Demographics of Mexico

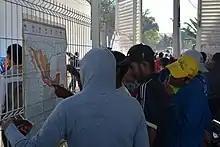
Central American migrant caravans Migrants looking for routes on a map of Mexico, November 2018

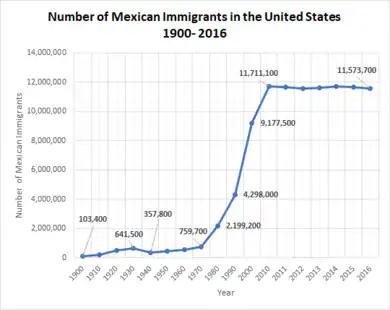
Trend of Mexican migration to the United States. Here the term immigrant refers to those who were not born in the U.S. but are now currently residing in the U.S. This can include naturalized U.S. citizens, legal permanent residents, employees and students on visas, and the undocumented.

Aside from the original Spanish colonists, many Europeans immigrated to Mexico in the late 19th and early 20th centuries. Non-Spanish immigrant groups included British, Irish, Italian, German, French and Dutch. Large numbers of Middle Eastern immigrants arrived in Mexico during the same period, mostly from Syria and Lebanon. Asian immigrants, mostly Chinese, some via the United States, settled in northern Mexico, whereas Koreans settled in central Mexico. The PRI governments, in power for most of the 20th century, had a policy of granting asylum to fellow Latin Americans fleeing political persecution in their home countries. This led to the arrival of immigrants, mainly political refugees from Argentina, Chile, Cuba, Peru, Colombia and Central America during the 1970s and 1980s.